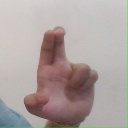
अक्षर: आ